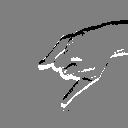
ASL letter: j